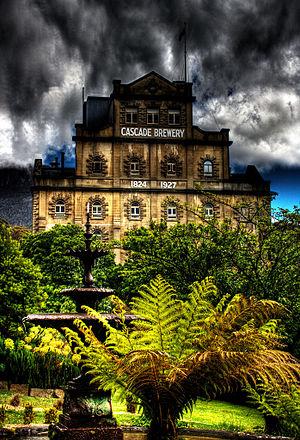
L’architecture australienne, au moins au début de l'histoire du pays, fut influencée par les architectures anglaise et américaine. Au mieux, les architectes australiens cherchaient à être les premiers à importer les nouveaux styles et essayaient de leur donner des caractères locaux. L'architecture australienne contemporaine post-seconde Guerre mondiale reflète le multiculturalisme de la société australienne et lui donne une identité émergente multifactorielle.